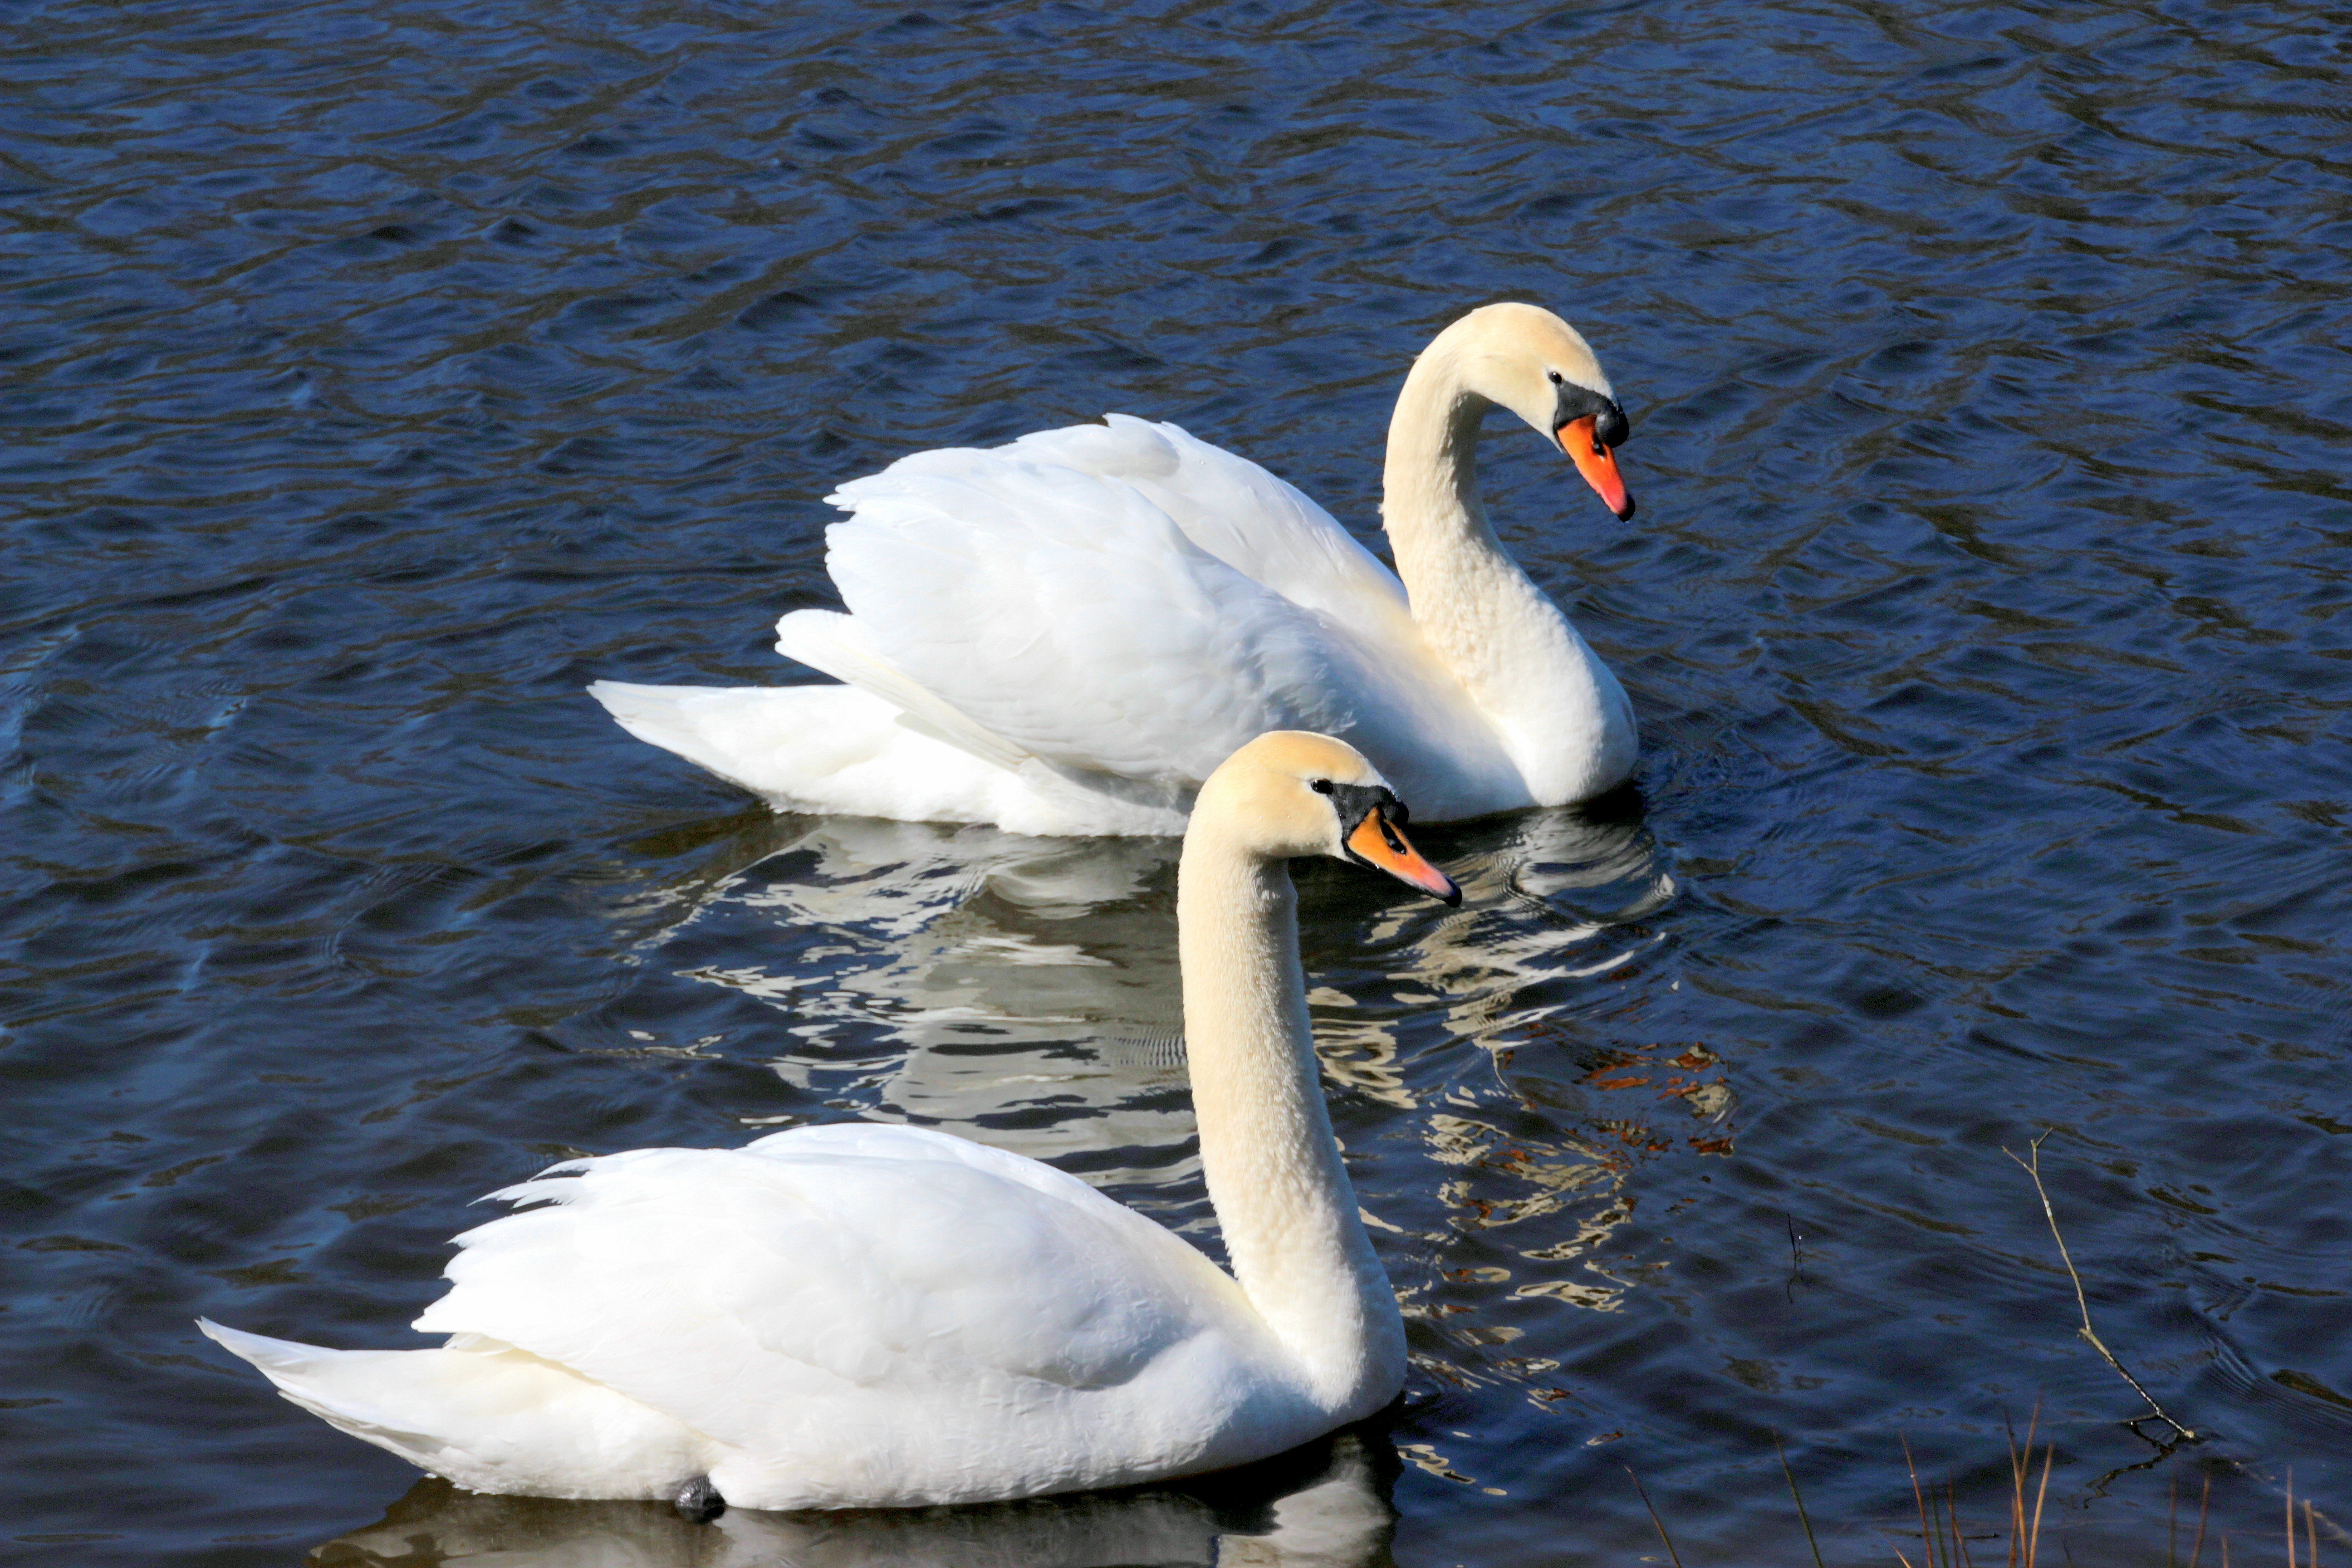
water, bird, wing, white, wildlife, swim, beak, fauna, swan, swans, vertebrate, beautiful, elegant, waterfowl, water bird, duck bird, cygnus olor, ducks geese and swans, stool swans